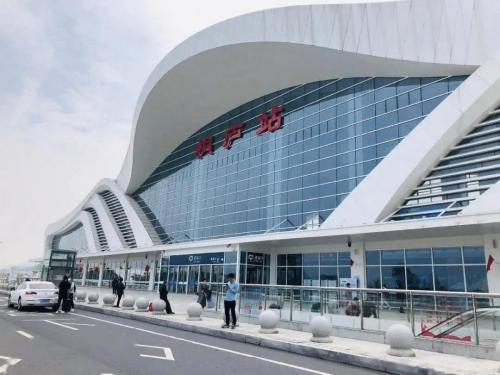
地标名称：桐庐站
所在城市：杭州市·桐庐县